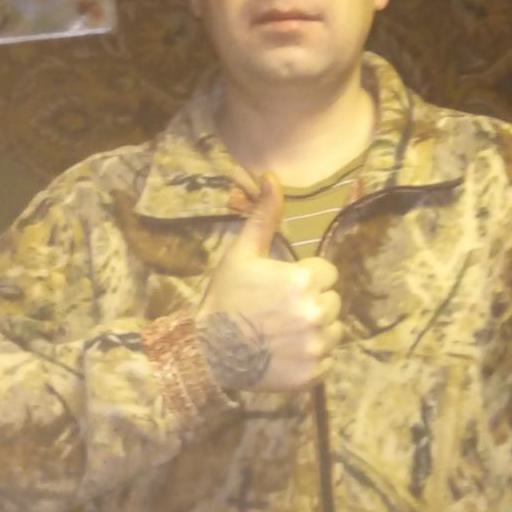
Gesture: like